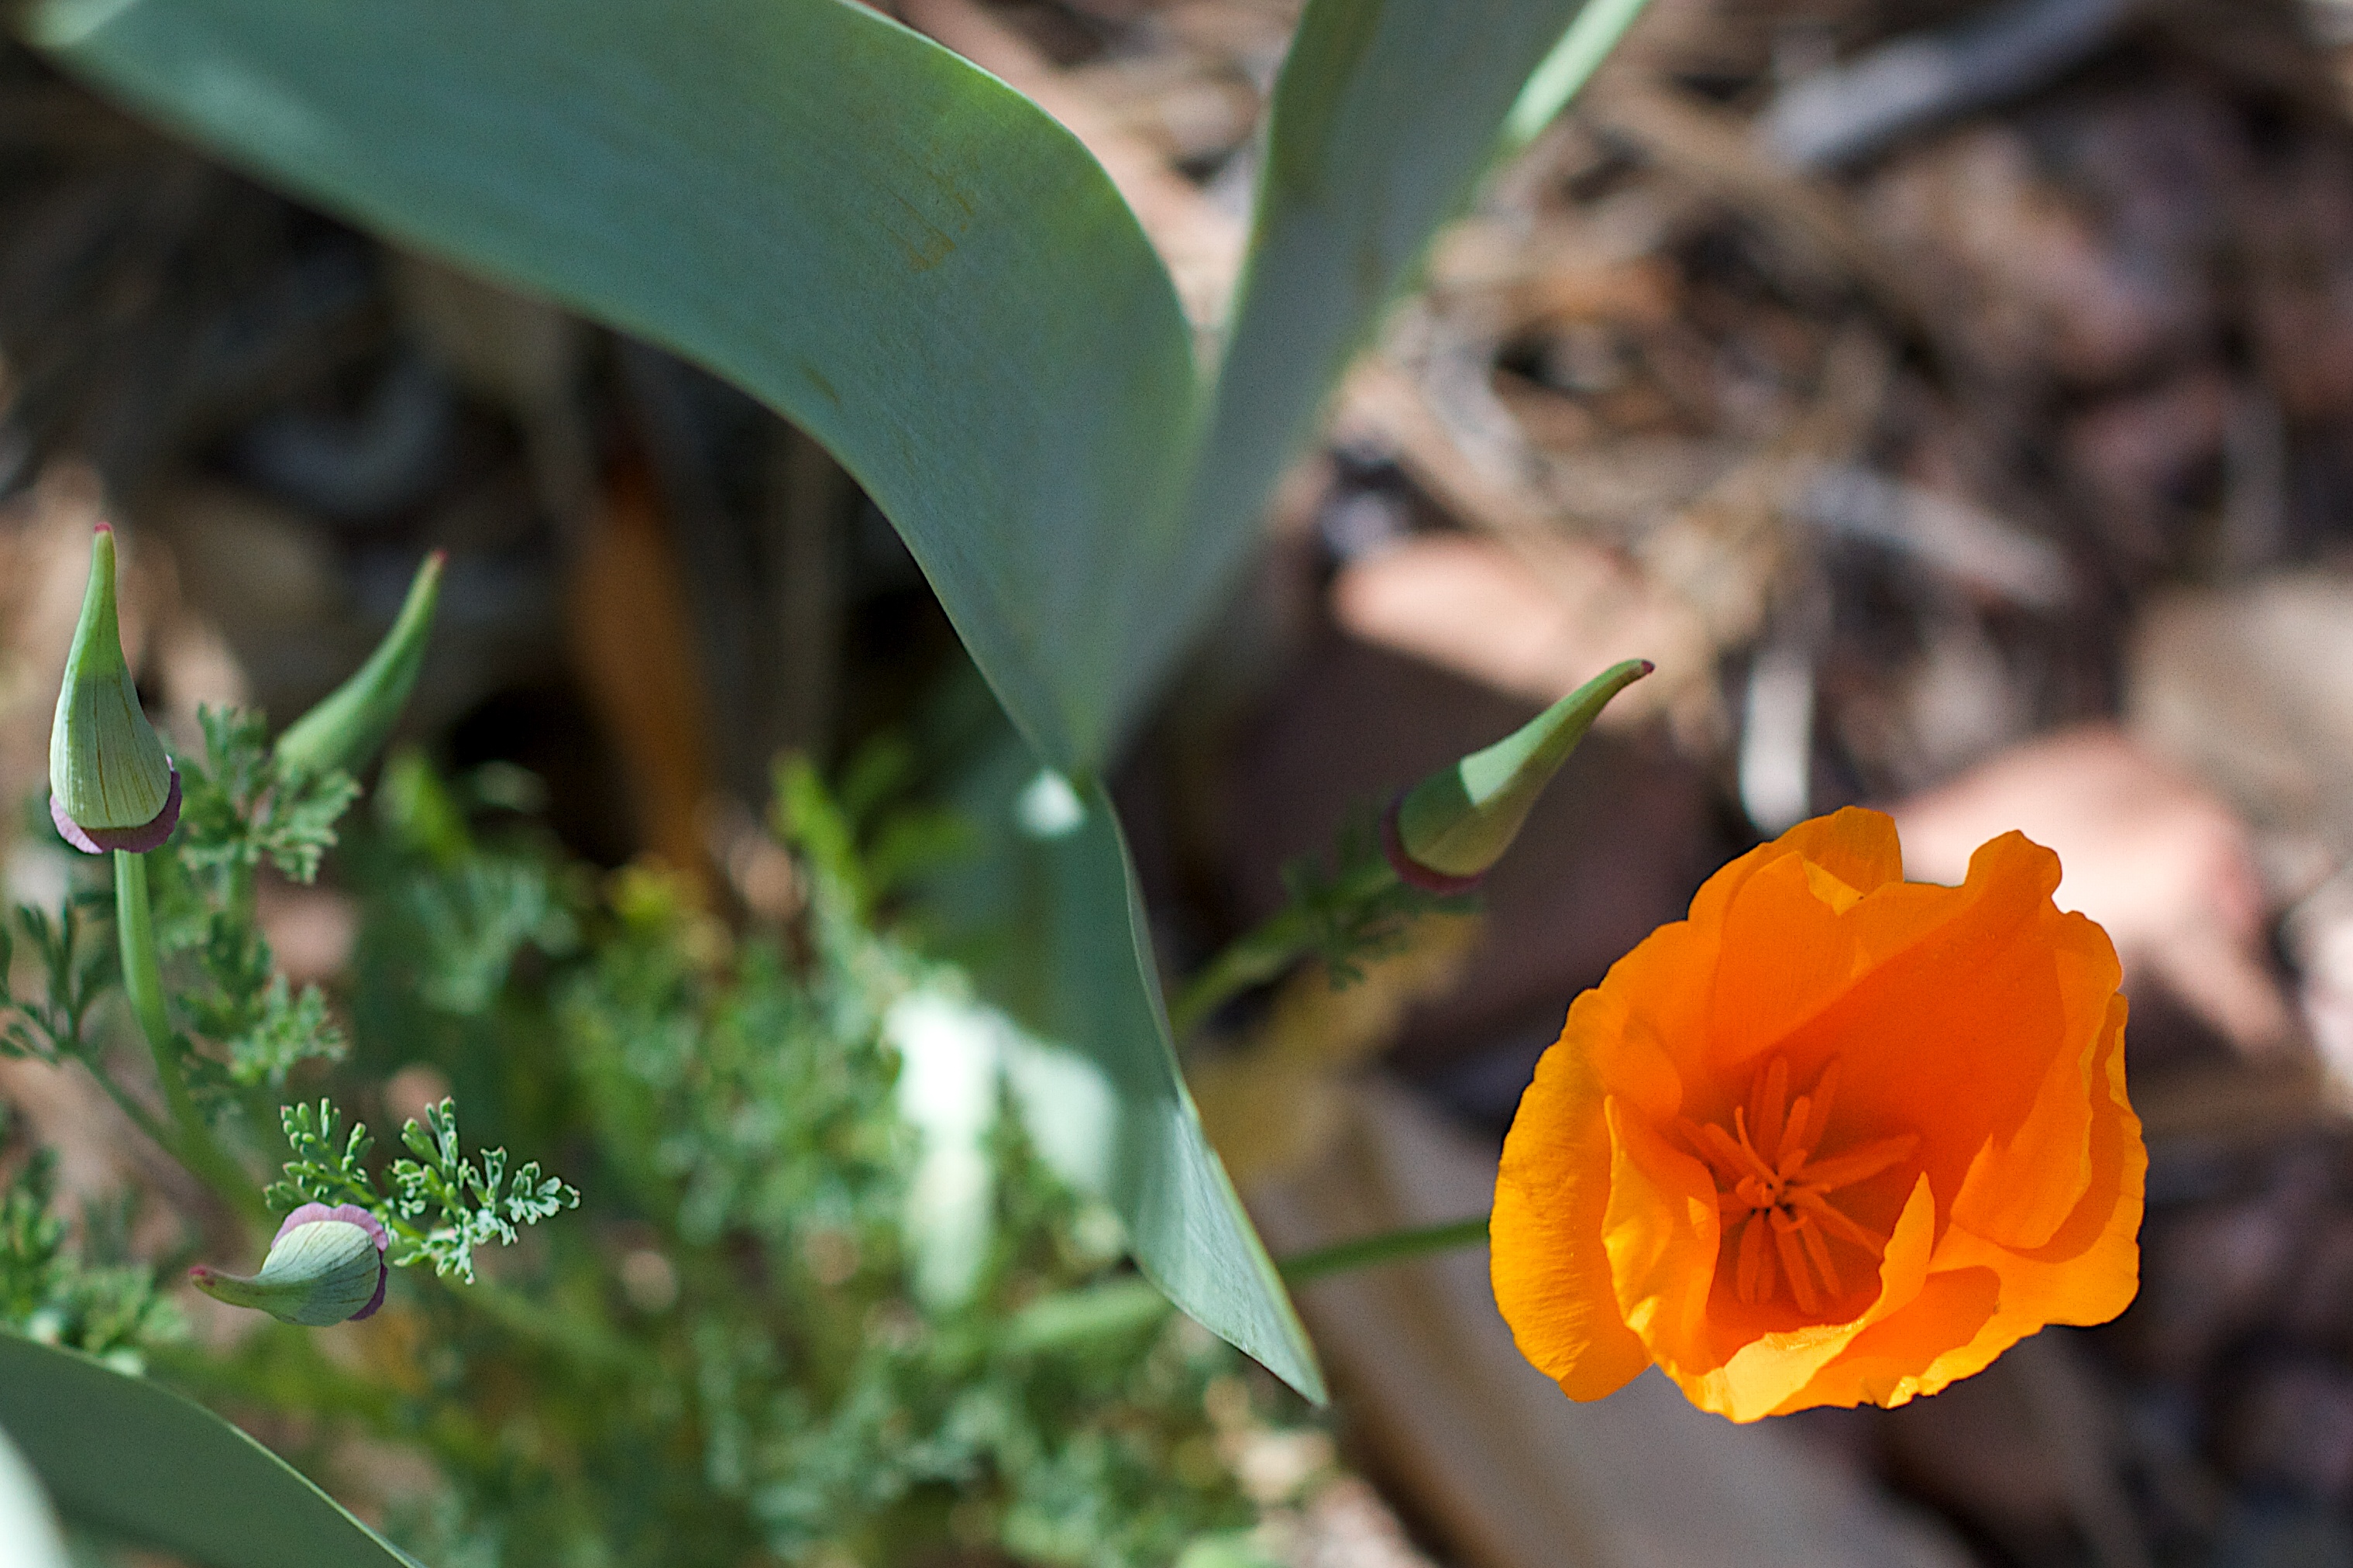
plant, leaf, flower, botany, flora, wildflower, poppy, macro photography, flowering plant, land plant